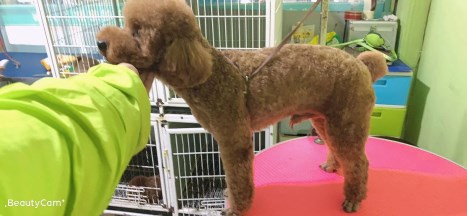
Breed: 7449-n000128-teddy